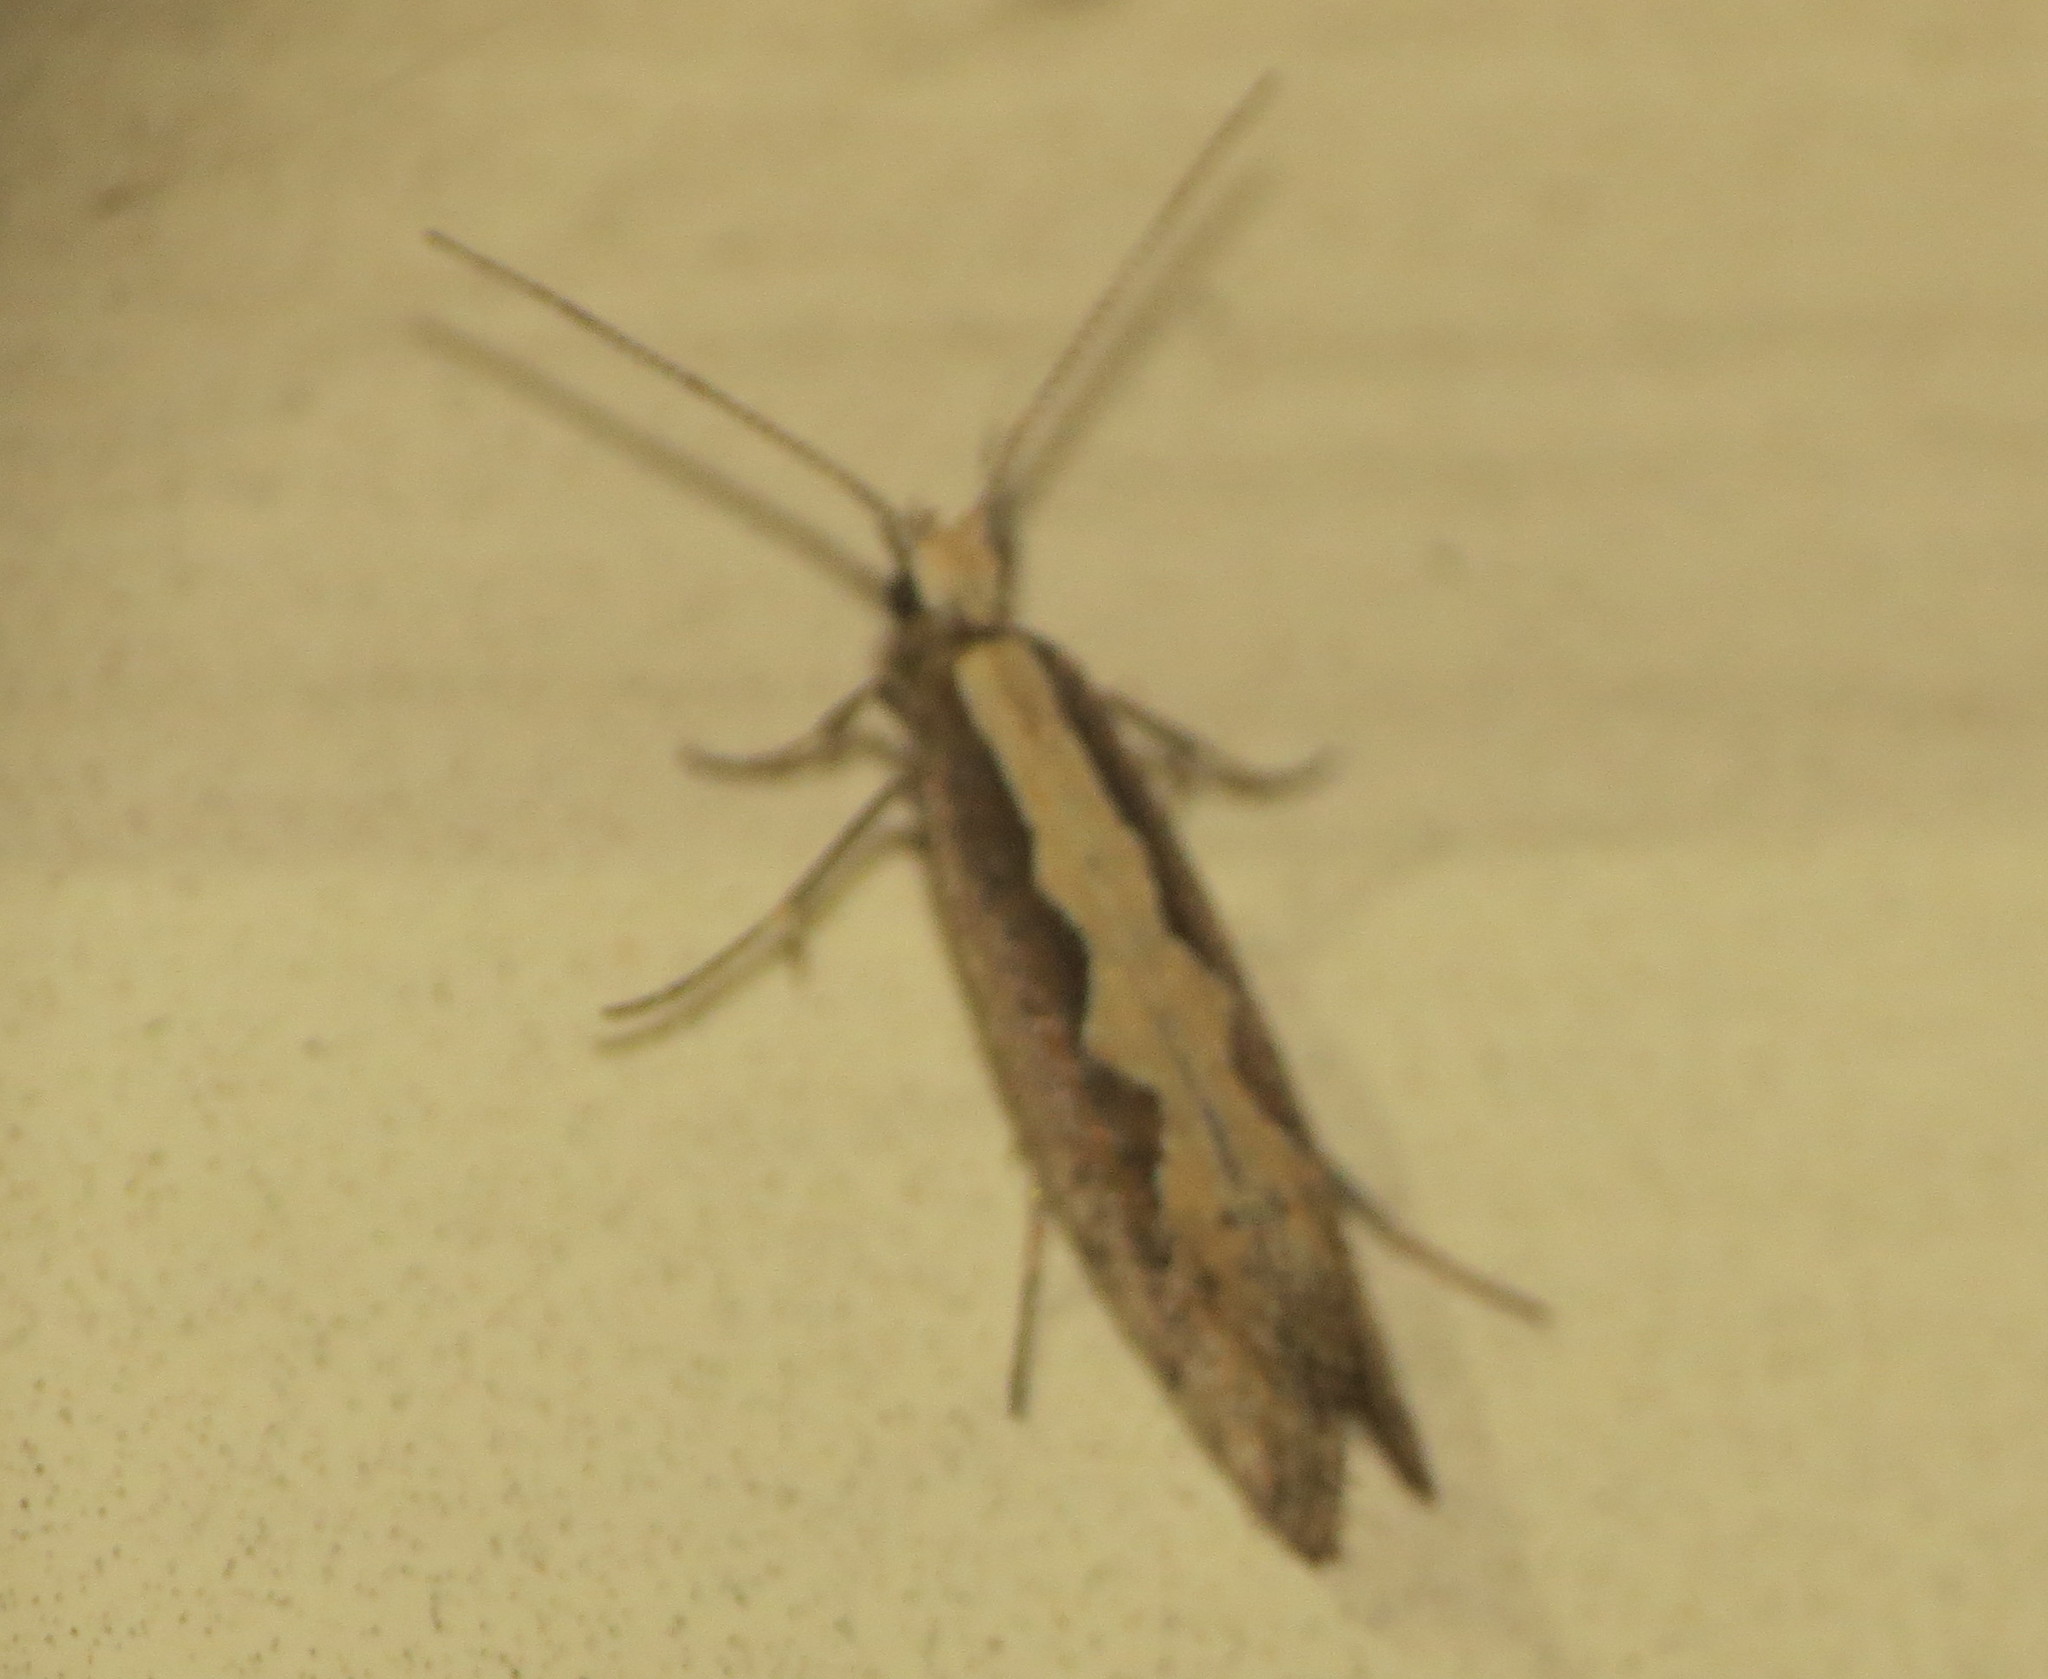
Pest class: diamondback_moth